Food safety in the United States

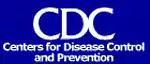
The Centers for Disease Control and Prevention (CDC) helps target public health issues including food-borne illnesses caused by contaminated food.

In 1862, the government division called the Bureau of Chemistry was created. The Bureau of Chemistry separated into two divisions in 1927, one of which was called the Food and Drug Administration (FDA). As a new organization, the FDA had little legal control when enforcing the few regulatory food safety laws. However, an incident in the late 1930s improved the FDA's control over food and drugs.